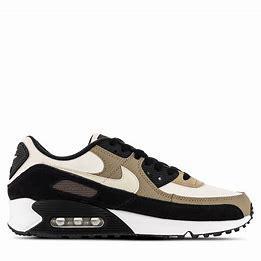
Brand: Nike
Model: Air Max 90 Sale